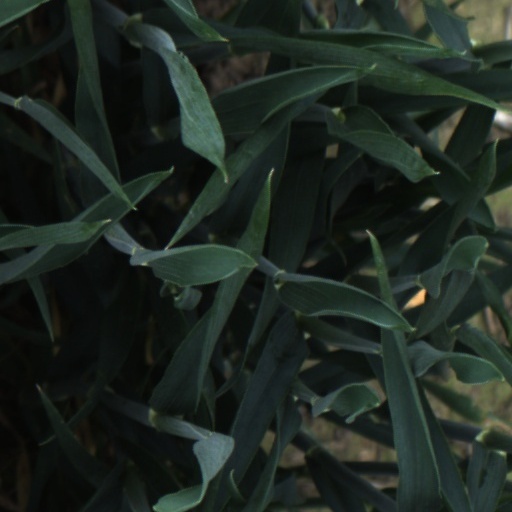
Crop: wheat